Arab citizens of Israel

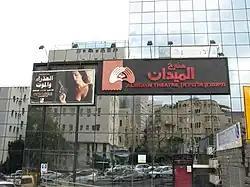
Al-Midan Theater in Haifa

In 2003, the infant mortality rate among Arab citizens overall was 8.4 per thousand, more than twice as high as the rate 3.6 per thousand among the Jewish population. In the 2002 budget, Israel's health ministry allocated Arab communities less than 1% of its 277 m-shekel (£35m) budget (1.6 m shekels {£200,000}) to develop healthcare facilities.